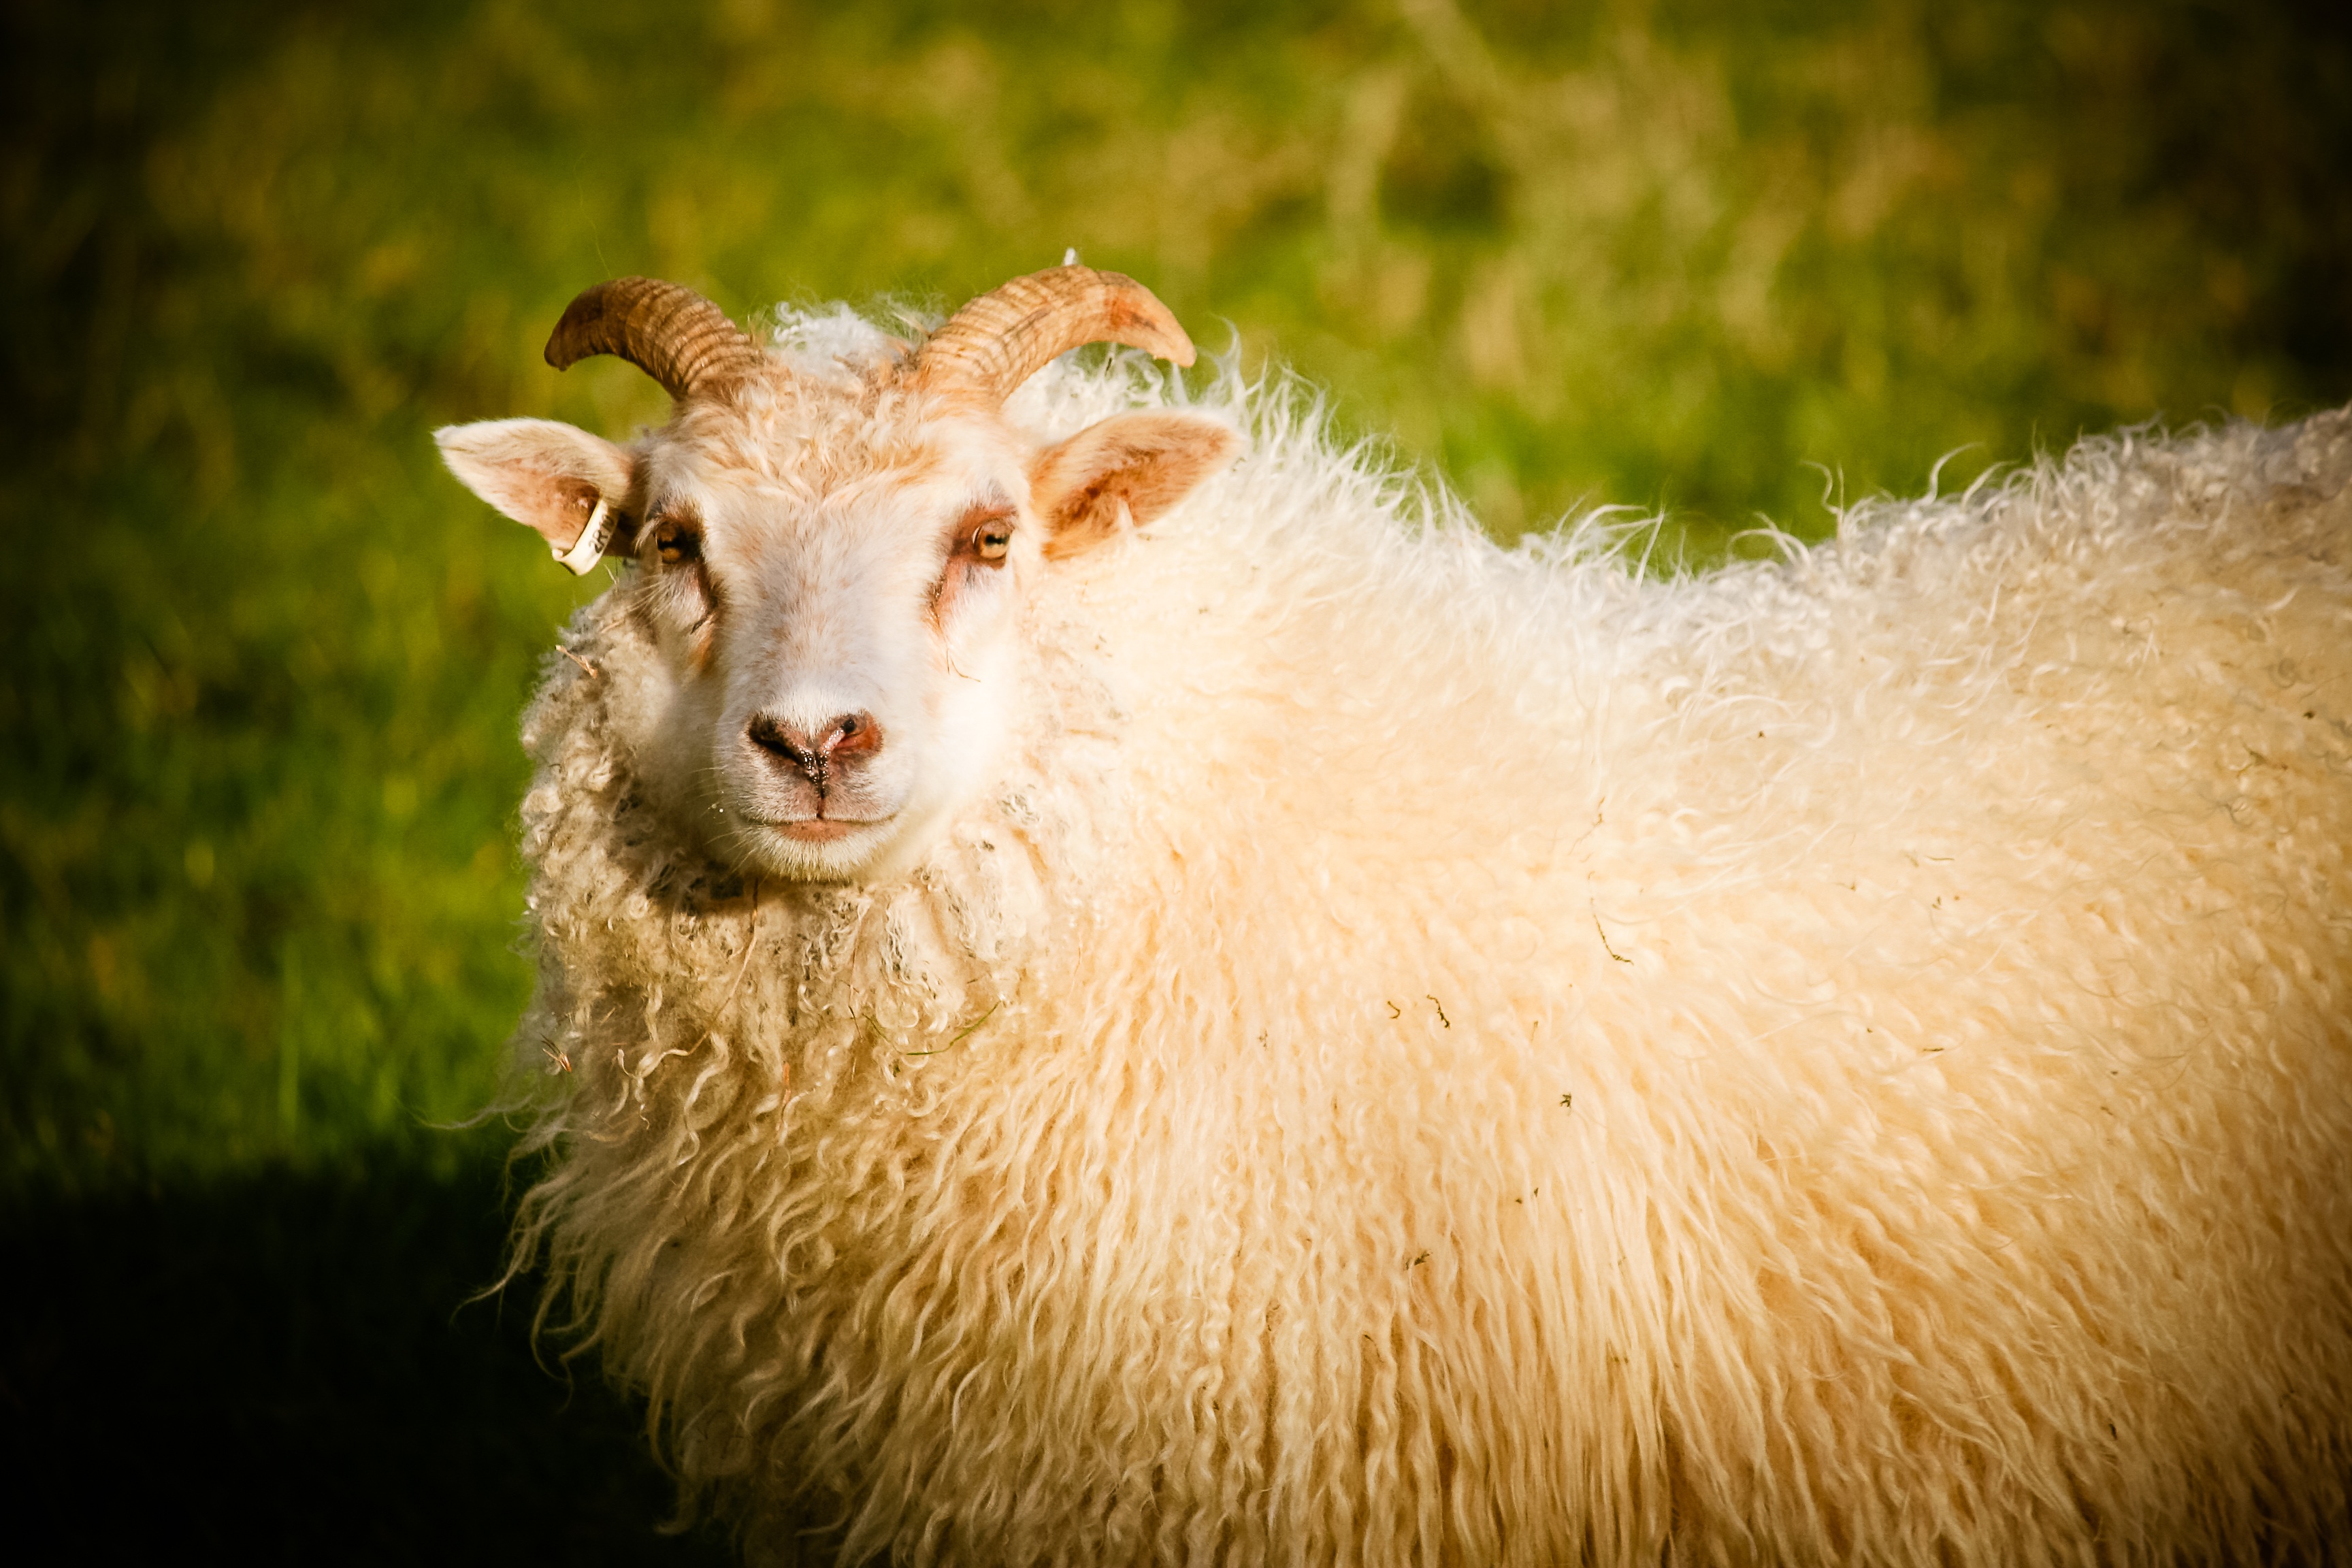
nature, white, farm, countryside, animal, cute, male, wildlife, goat, horn, rural, cattle, farming, symbol, livestock, ranch, sheep, mammal, iceland, agriculture, meat, wool, fauna, lamb, close up, full, design, happy, year, vertebrate, new, sheeps, domestic, ram, ewe, zodiac, cow goat family